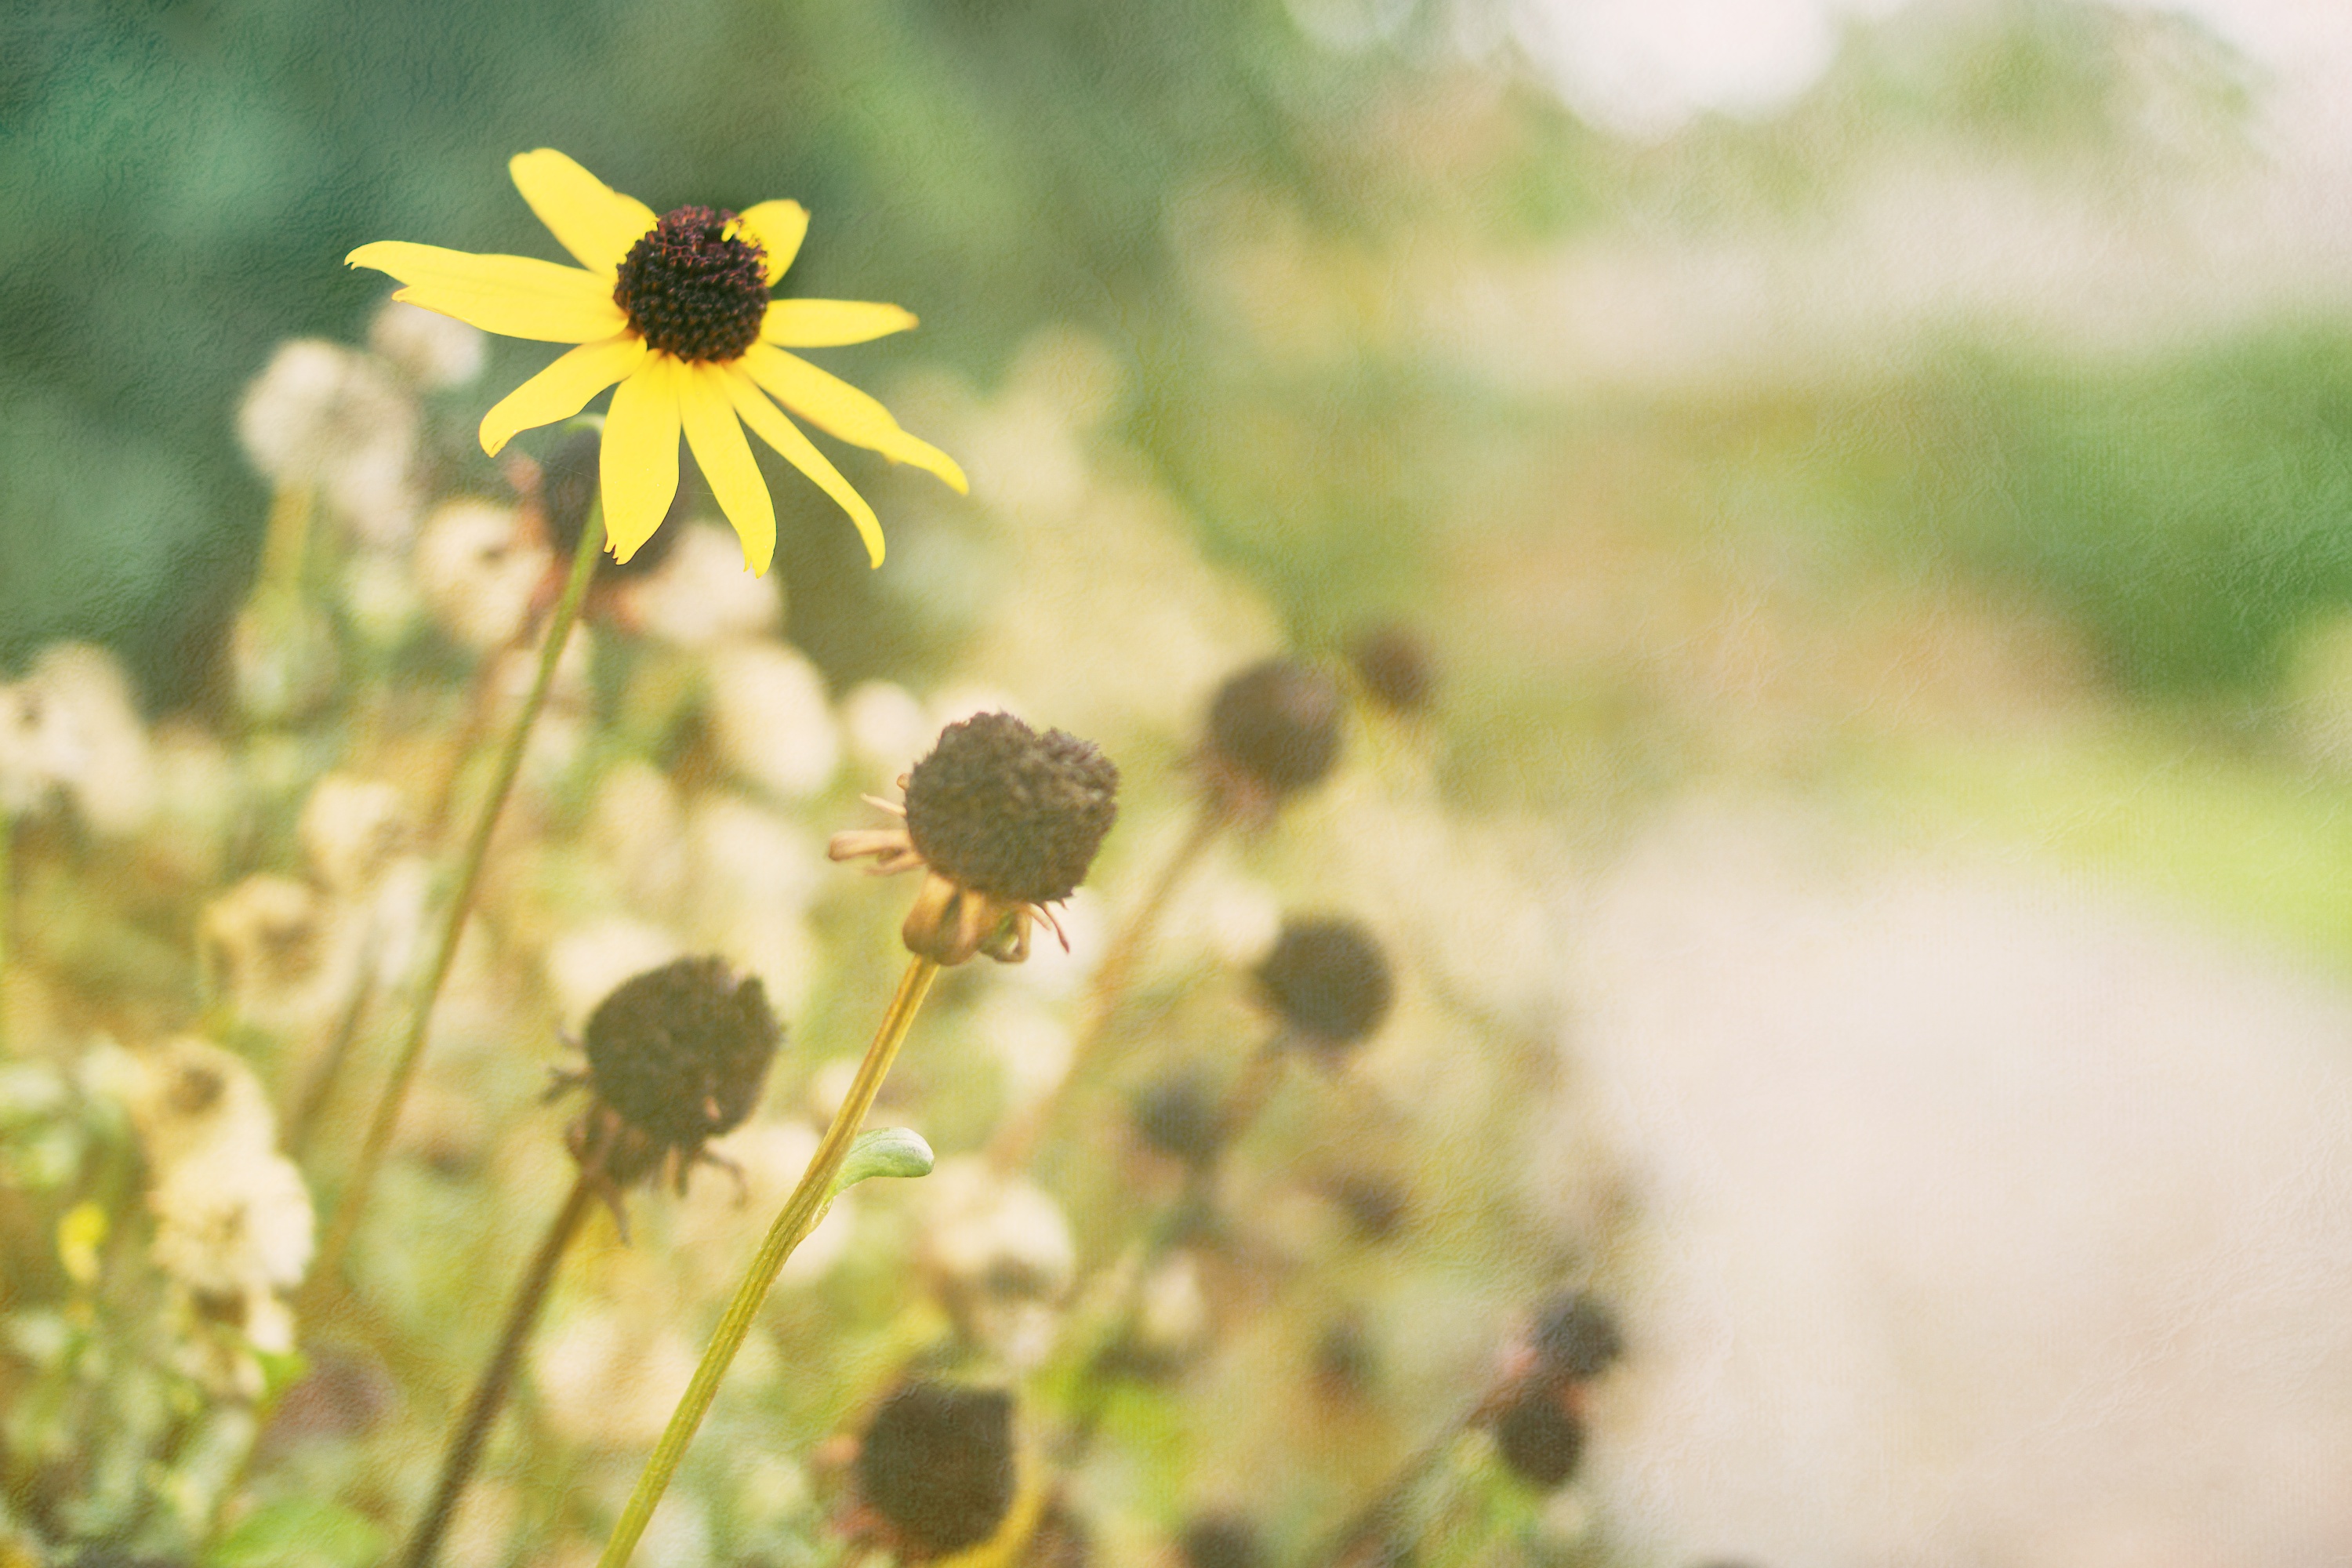
nature, blossom, plant, photography, meadow, sunlight, leaf, fall, flower, petal, green, autumn, botany, yellow, flora, fauna, wildflower, close up, sunday, pop, sony, textures, bud, a77, hss, flowery, slider, popout, macro photography, flowering plant, daisy family, plant stem, land plant